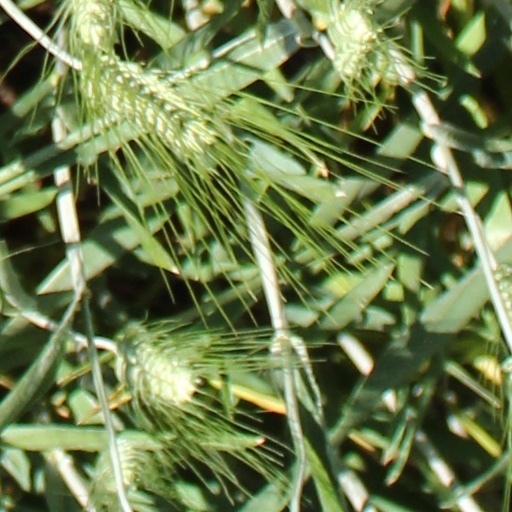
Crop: wheat